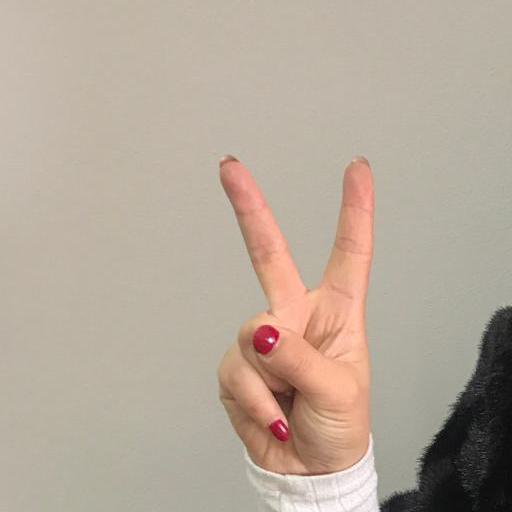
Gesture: peace